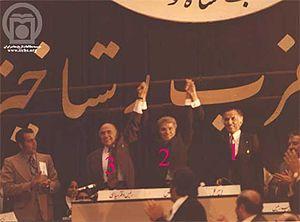
Amir Abbas Hoveida, né le 18 février 1919 à Téhéran et mort le 7 avril 1979 dans la même ville, est un homme politique iranien. Son nom se transcrit également Hoveyda. Son personnage était associé à l'orchidée qu'il portait à la boutonnière et à la pipe qu'il fumait ostensiblement. Sous le règne de Mohammad Reza Chah, il fut le Premier ministre d'Iran le plus longtemps resté en poste. Après la révolution islamique, il fut jugé par les nouvelles autorités et condamné à mort pour « avoir fait la guerre à Dieu » et « semer la corruption sur la Terre ».